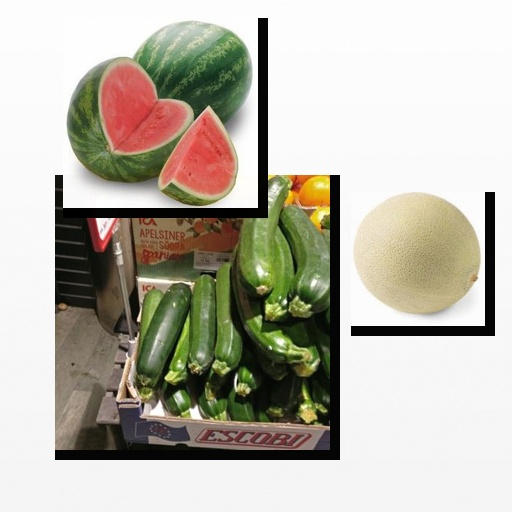
Food items: cantaloupe, zucchini, watermelon